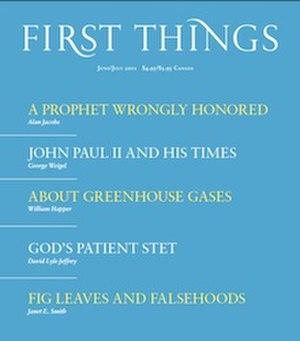
First Things est une revue mensuelle américaine de tendance libérale conservatrice, qui paraît également sur Internet.